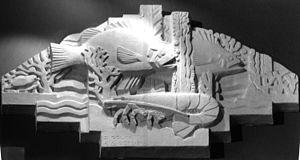
Le Restaurant Eaton est un restaurant de style Art déco situé au 9ᵉ étage de l'ancien magasin Eaton à Montréal, Québec, Canada.